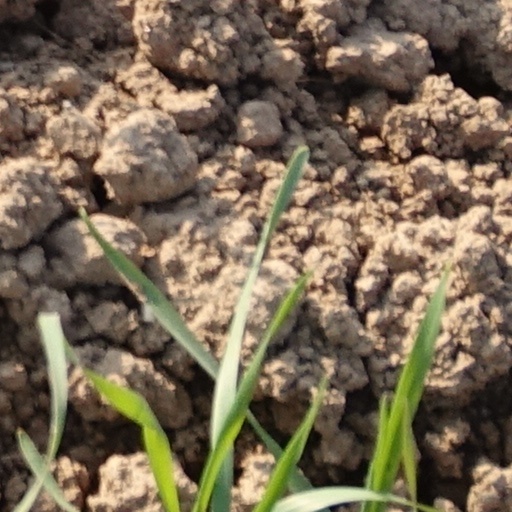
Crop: wheat